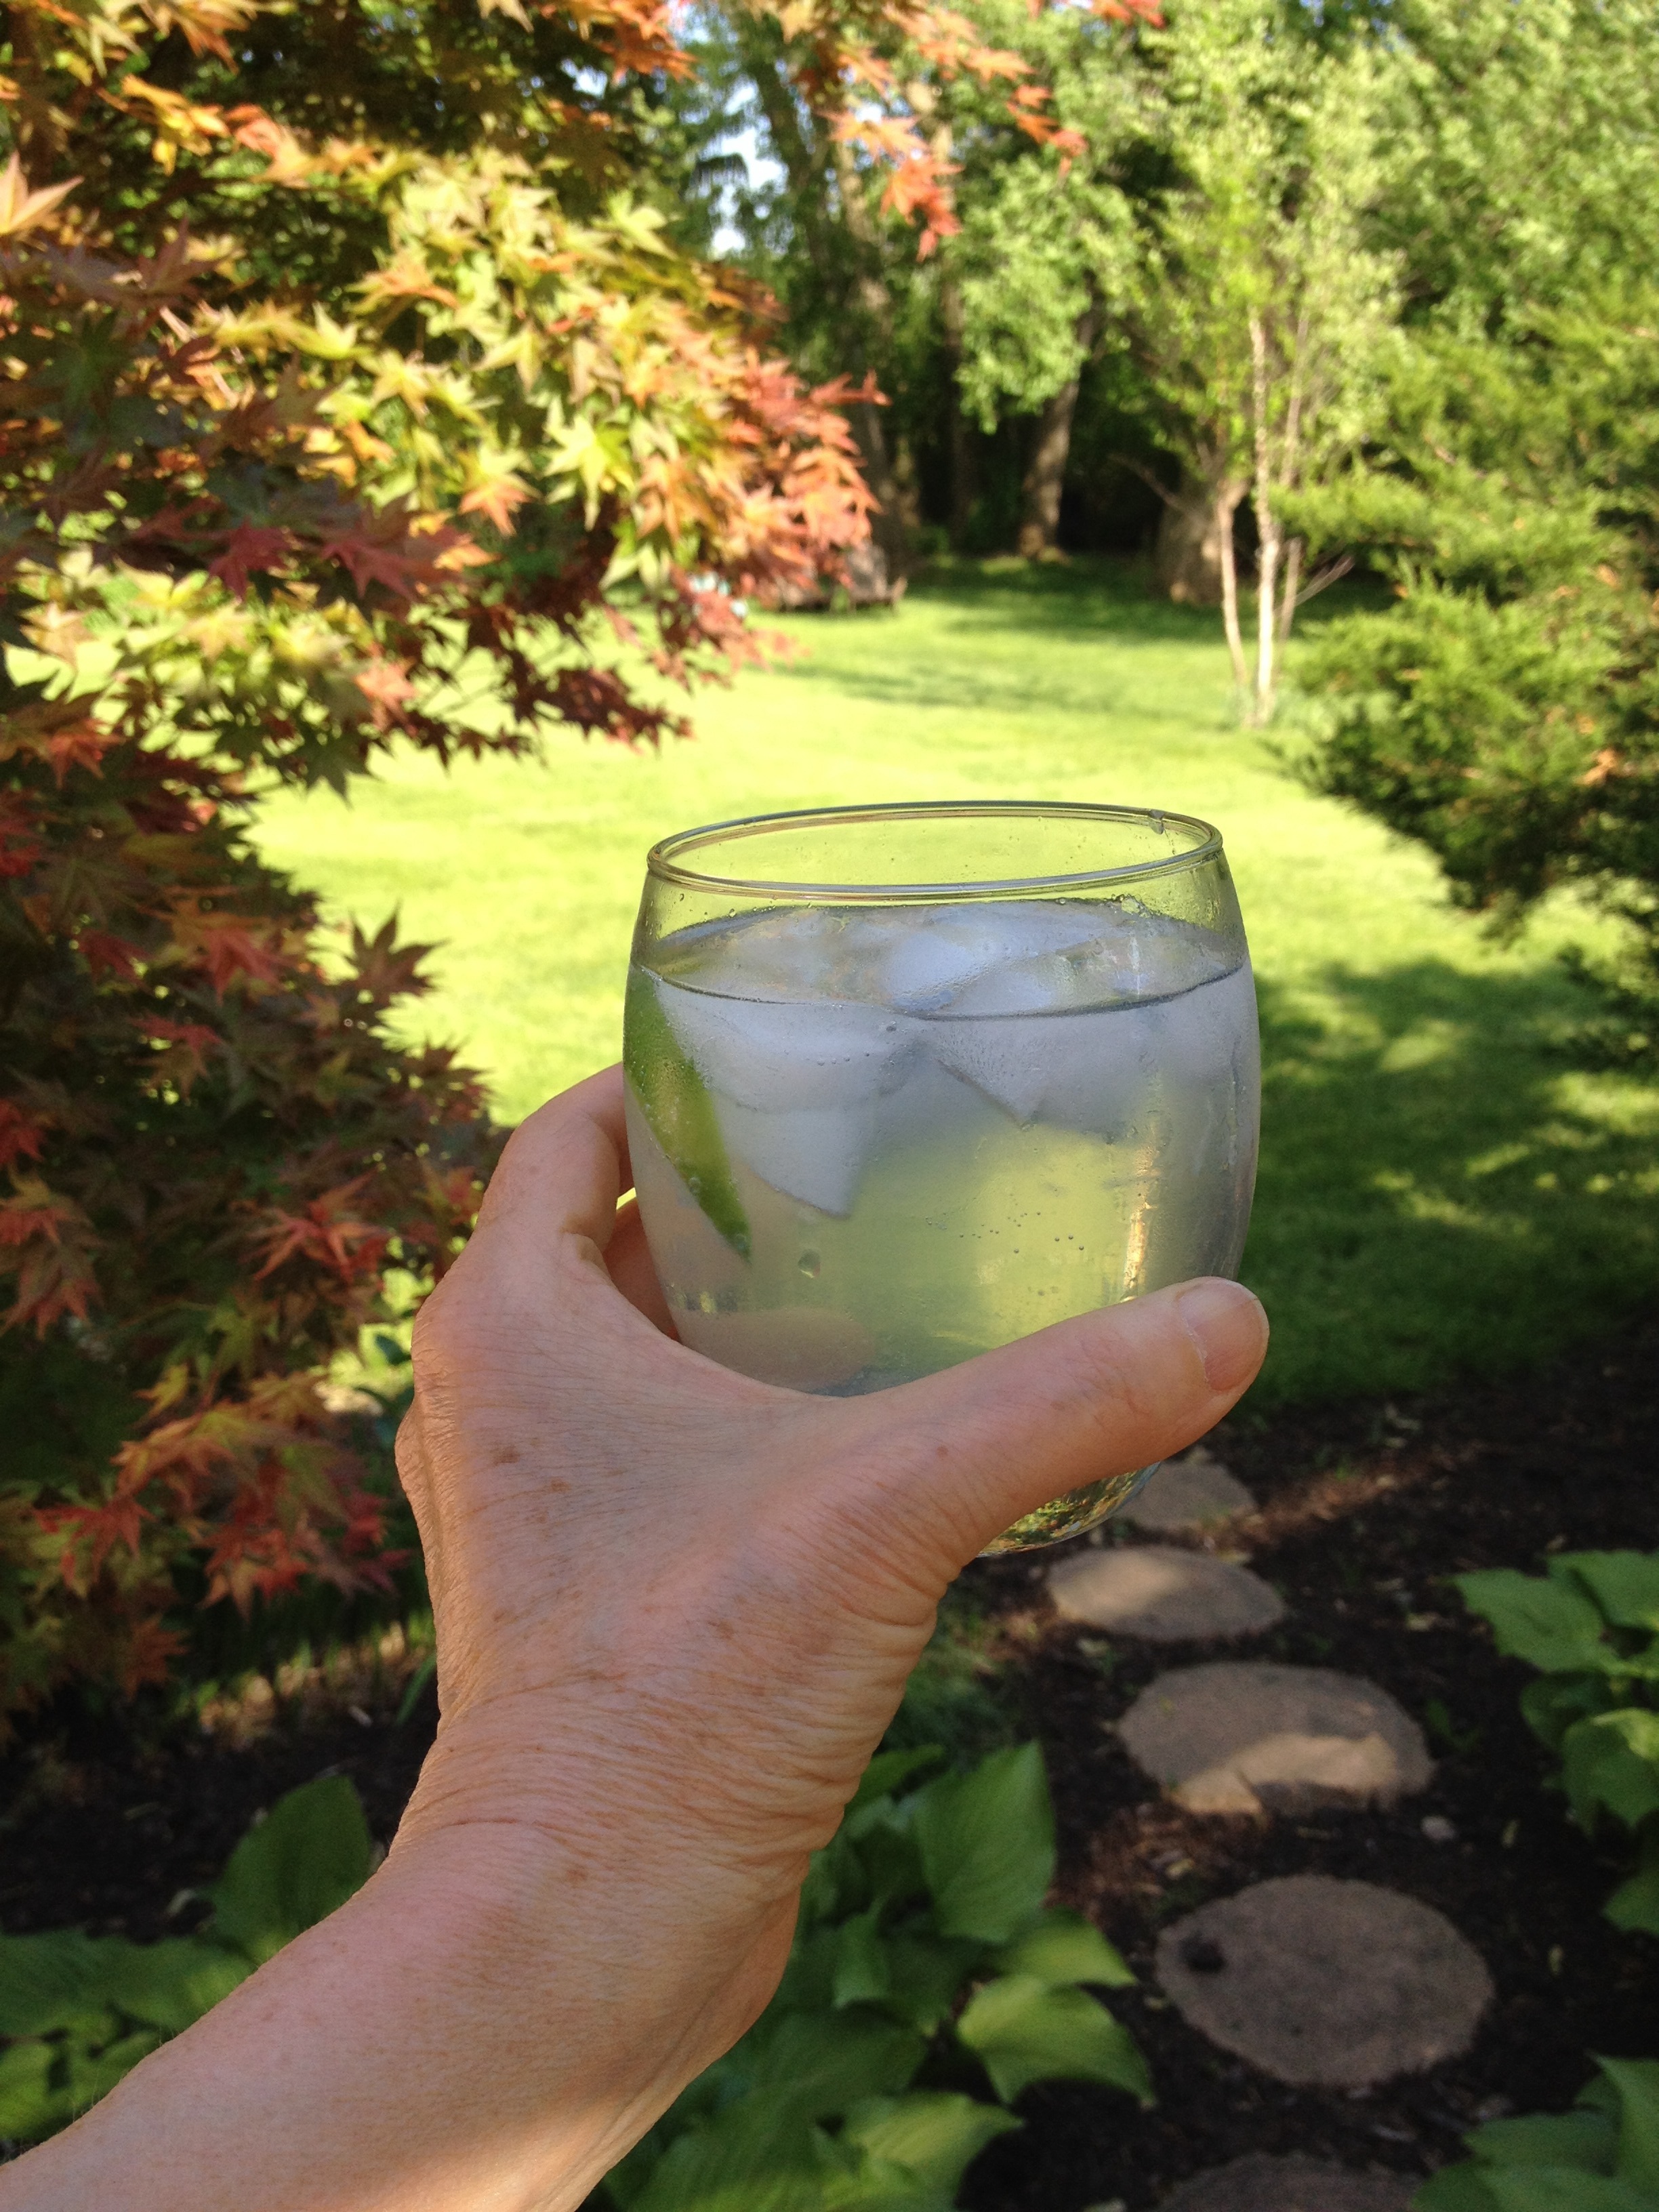
landscape, tree, grass, outdoor, plant, sunshine, sun, lawn, leaf, flower, view, summer, green, backyard, drink, botany, garden, cocktail, toast, sunny, yard, woody plant